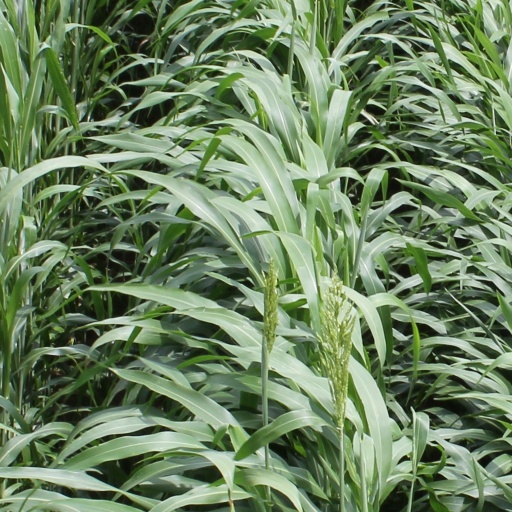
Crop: sorghum